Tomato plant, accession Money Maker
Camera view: horizontal (90 deg, fisheye); turntable rotation: 150 degrees
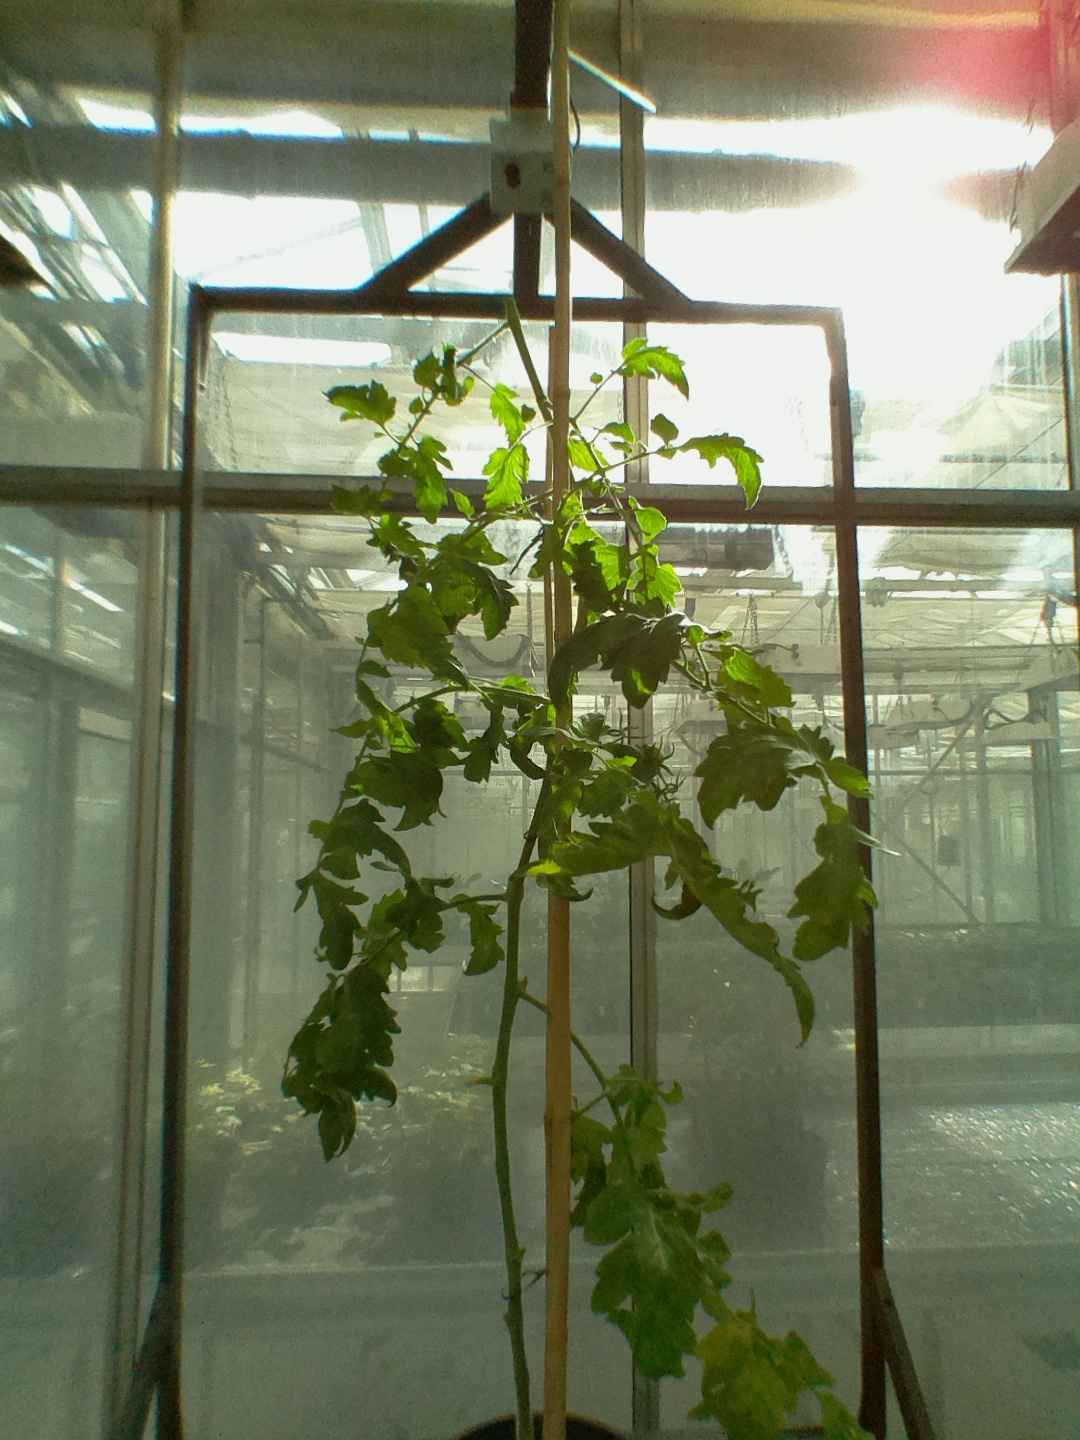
BBCH growth stage 73: 30%-40% of final fruit size